The Legend of Seven Cutter

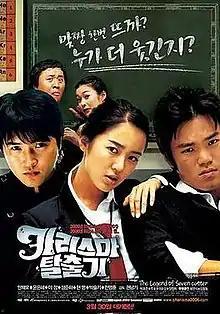
Poster to "The Legend of Seven Cutter" (2006)

The Legend of Seven Cutter is a 2006 South Korean film starring Ahn Jae-mo and Yoon Eun-hye.